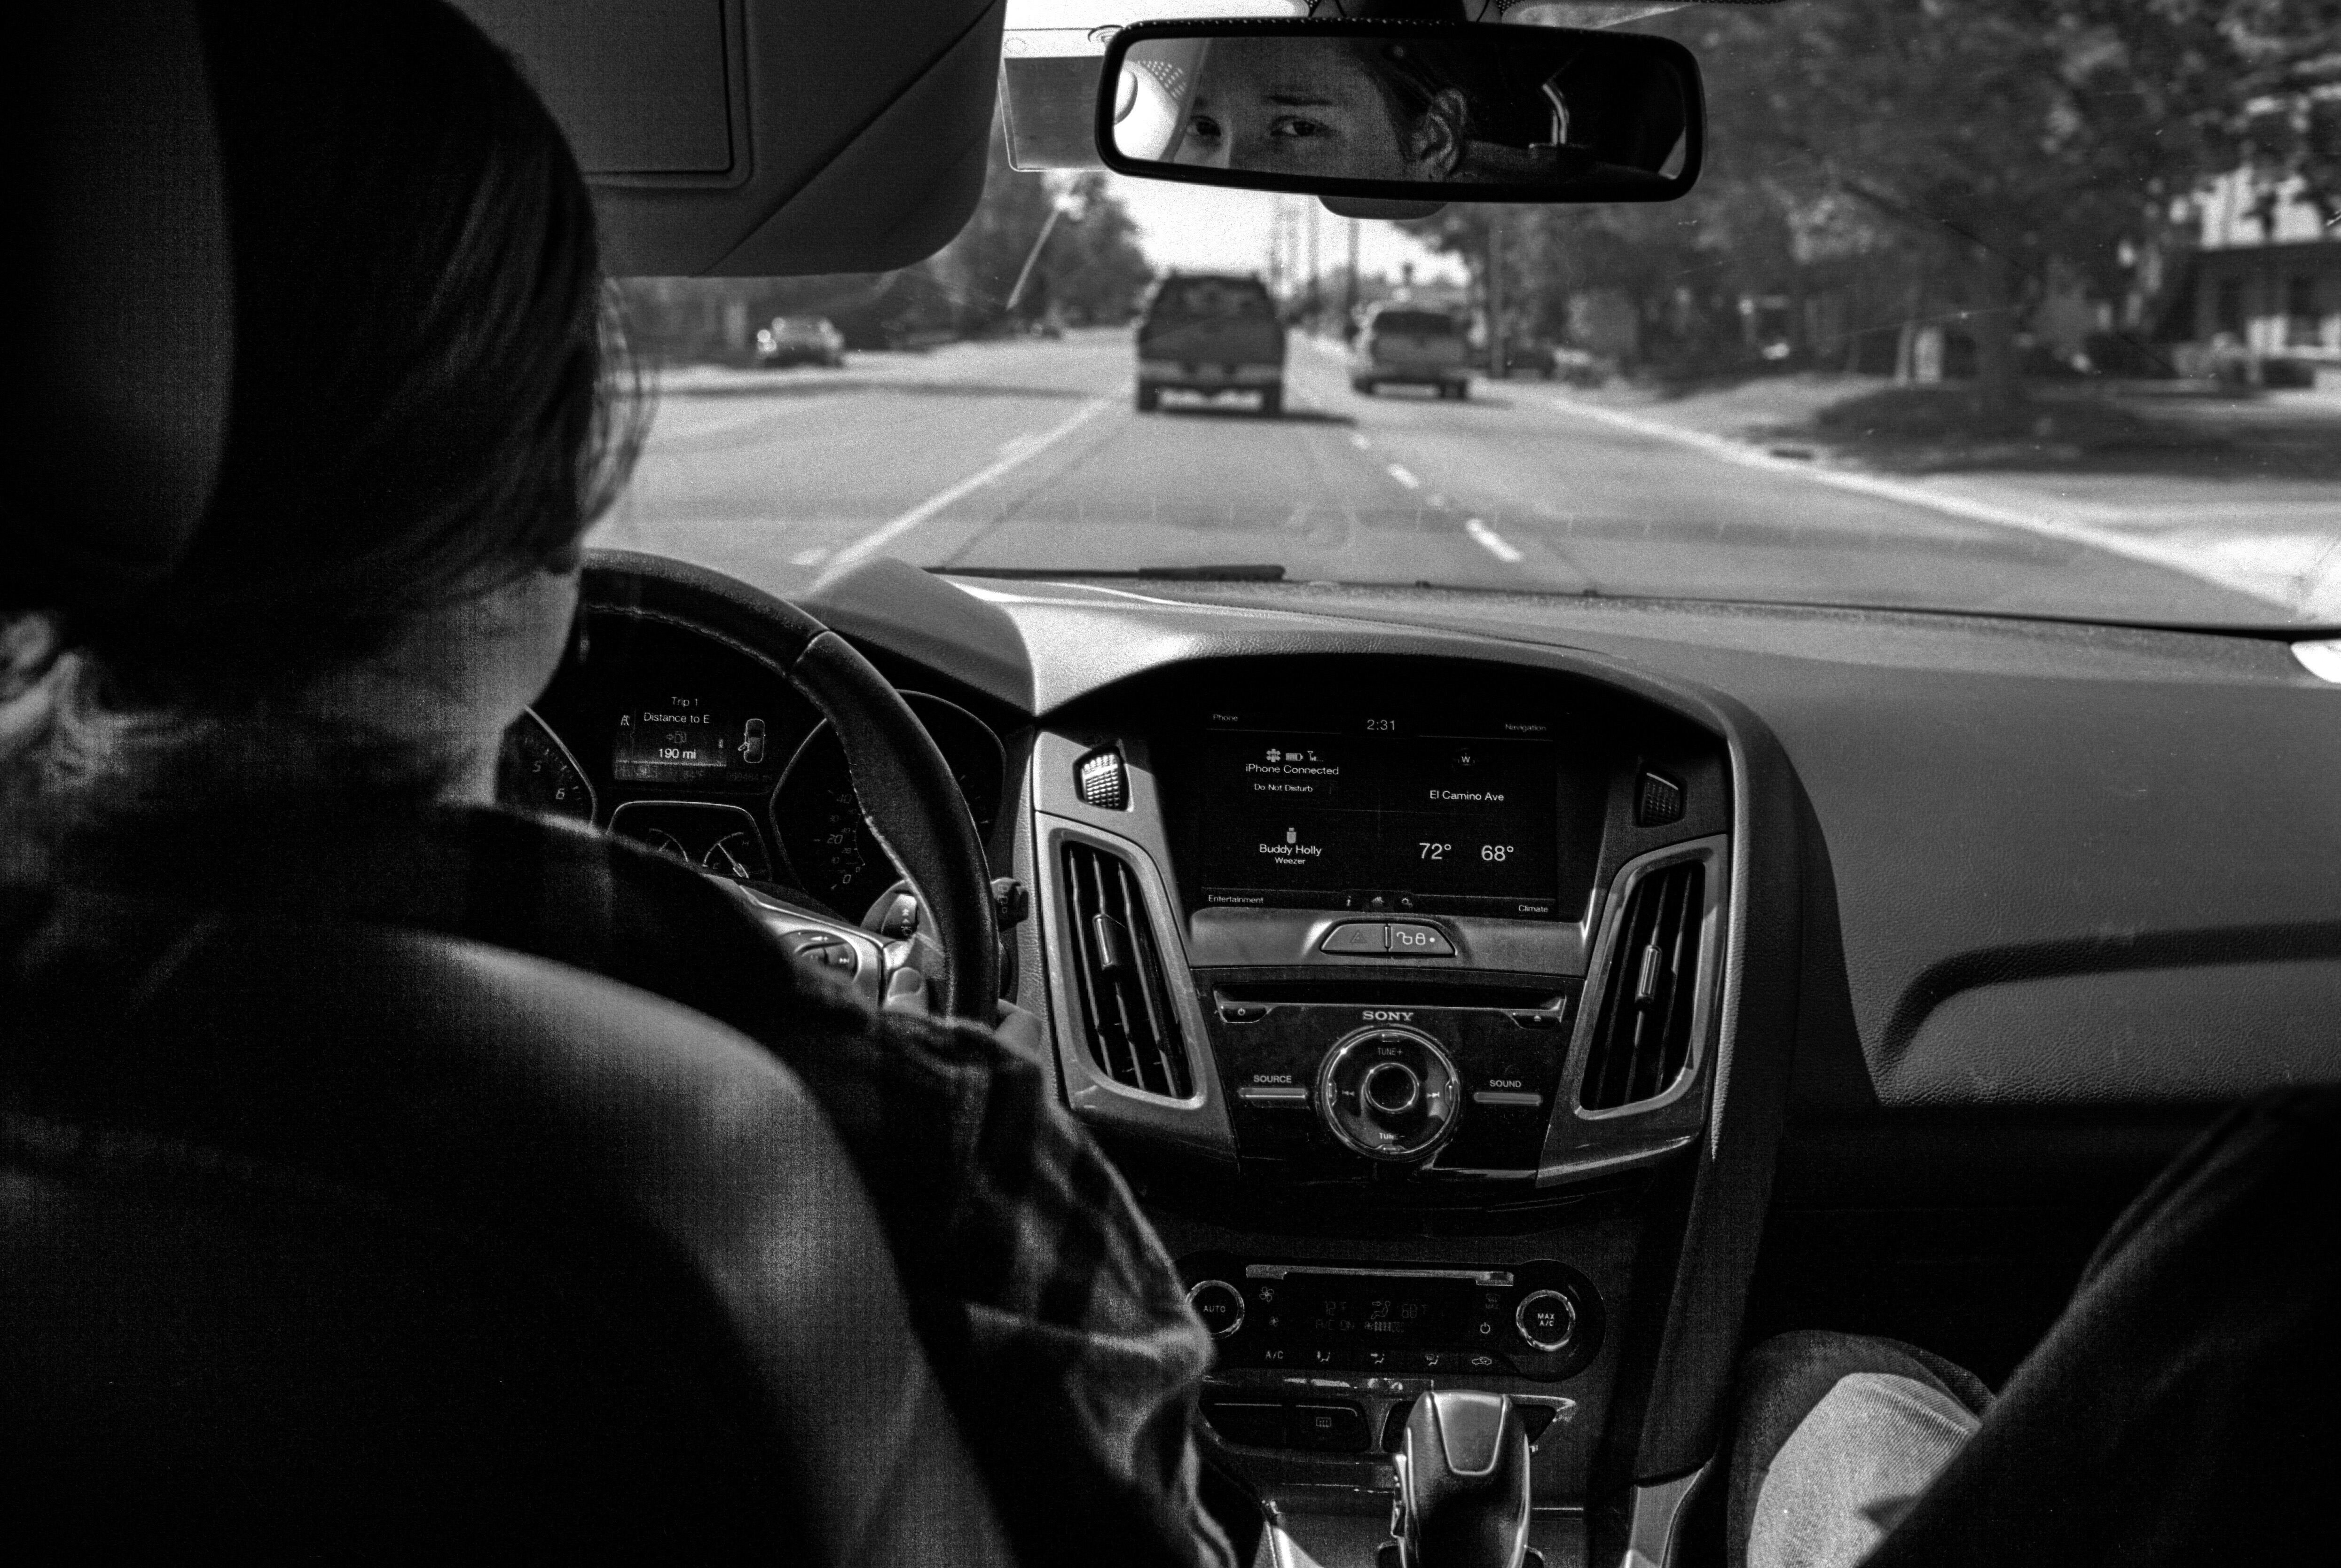
black and white, car, wheel, vehicle, monochrome, sedan, land vehicle, monochrome photography, automobile make, automotive exterior, automotive design, executive car, mid size car